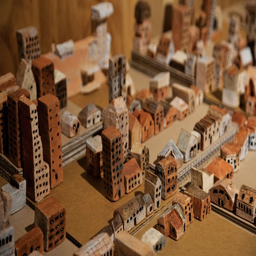
the installation was simultaneouslya game , a musical instrument and a tactile interface for analysis and interpretation .